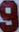
Number: 9